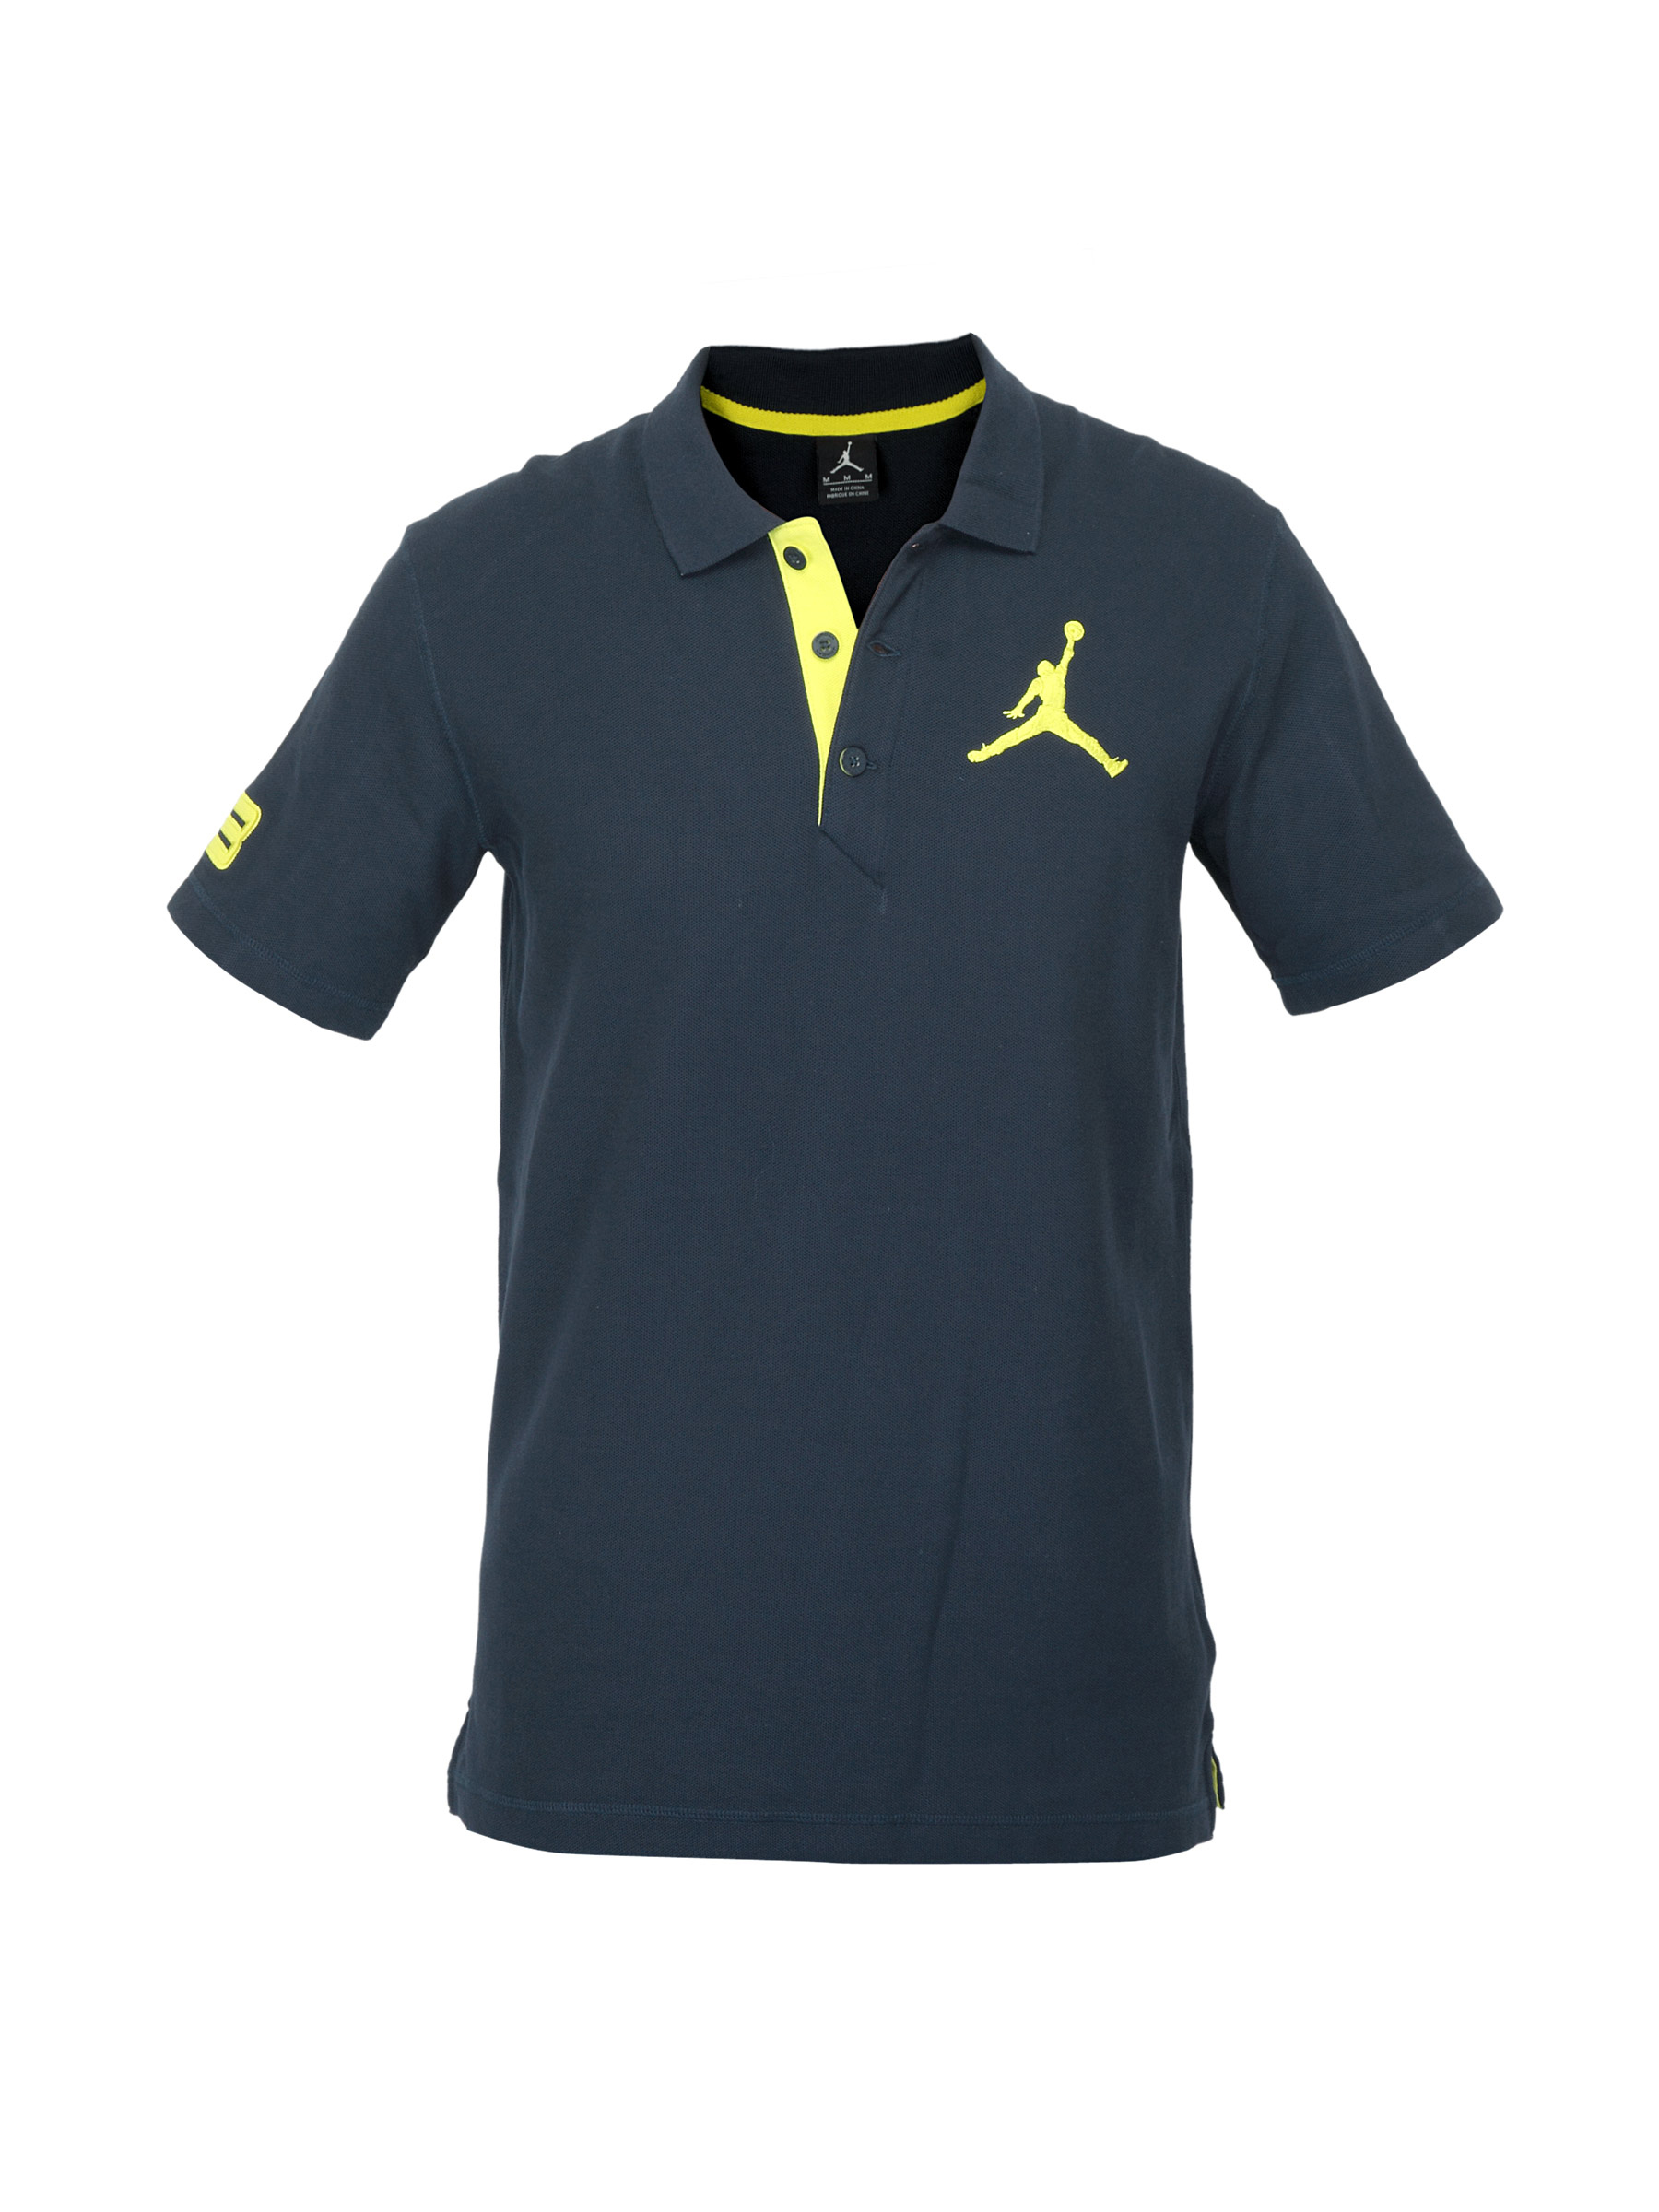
Nike Men Jumbo Jumpman Polo Navy Blue T-shirt
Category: Apparel / Topwear / Tshirts
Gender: Men
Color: Navy Blue
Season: Summer 2012
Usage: Sports